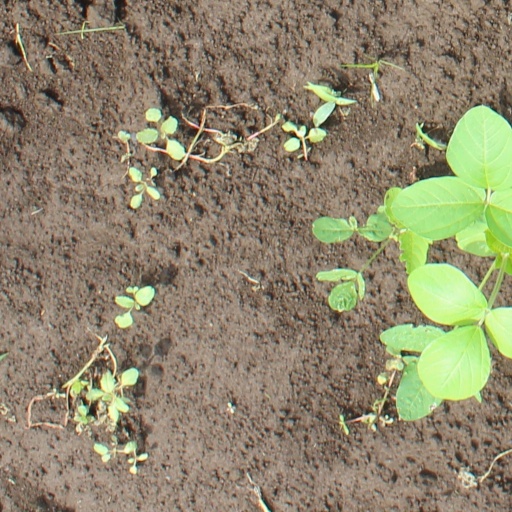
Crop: soybean